The Last Movie Stars

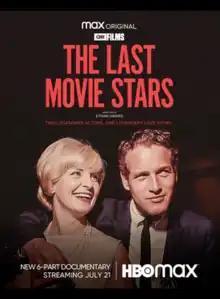
Promotional poster

The Last Movie Stars is an American documentary television miniseries created by Emily Wachtel and directed by Ethan Hawke. All six episodes of the series were released on HBO Max on July 21, 2022. After discovering transcripts of interviews conducted at Paul Newman's request for an abandoned memoir project, a daughter of Newman and Joanne Woodward asked Hawke to tell their story, personally and as artists. Hawke assembled actors to read pieces of the interviews, conducted and edited by writer Stewart Stern, including interviews with Newman and Woodward. The marriage spanned 50 years and was often cited as one of the great Hollywood successful marriages and love stories.